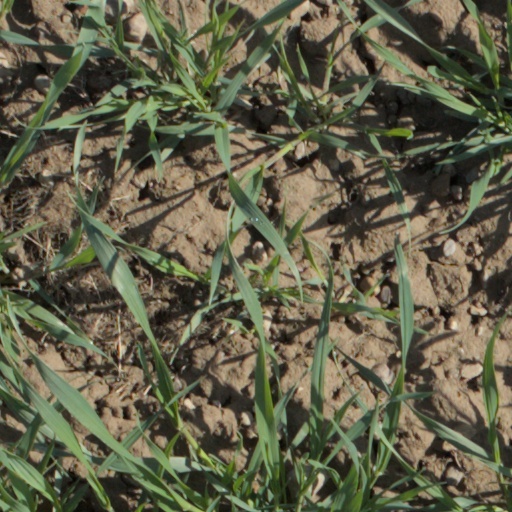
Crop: wheat